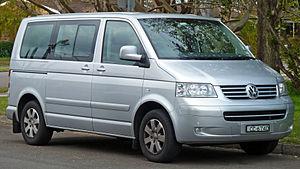
Le Volkswagen Multivan est une fourgonnette produit par Volkswagen depuis 2003. Il s'agit de la variante aménagée du Volkswagen Transporter depuis le T3. La quatrième génération est sortie en 2015.